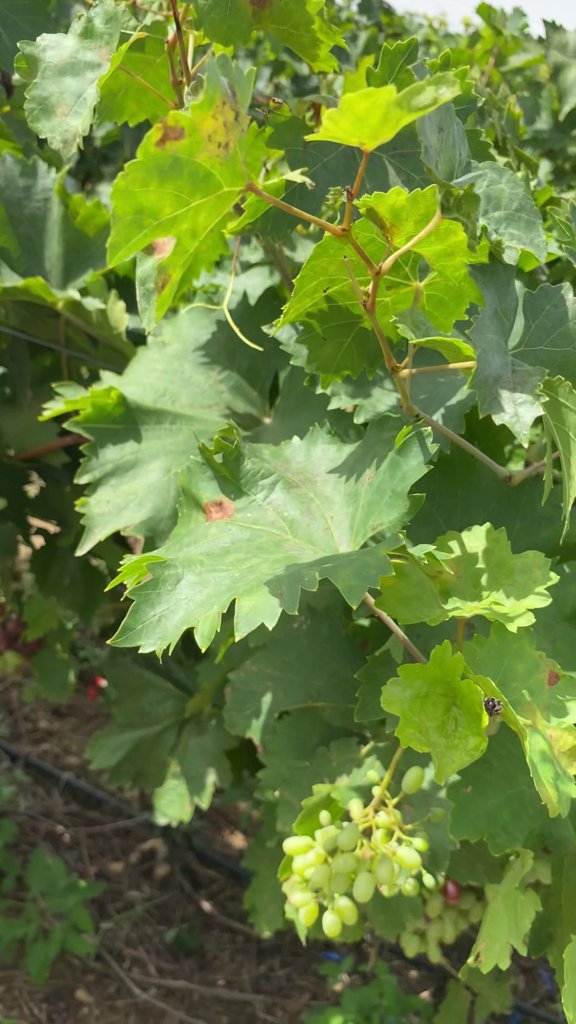
Berries visible: 46
Grape clusters: 2